Describe the emotion expressed in this image:  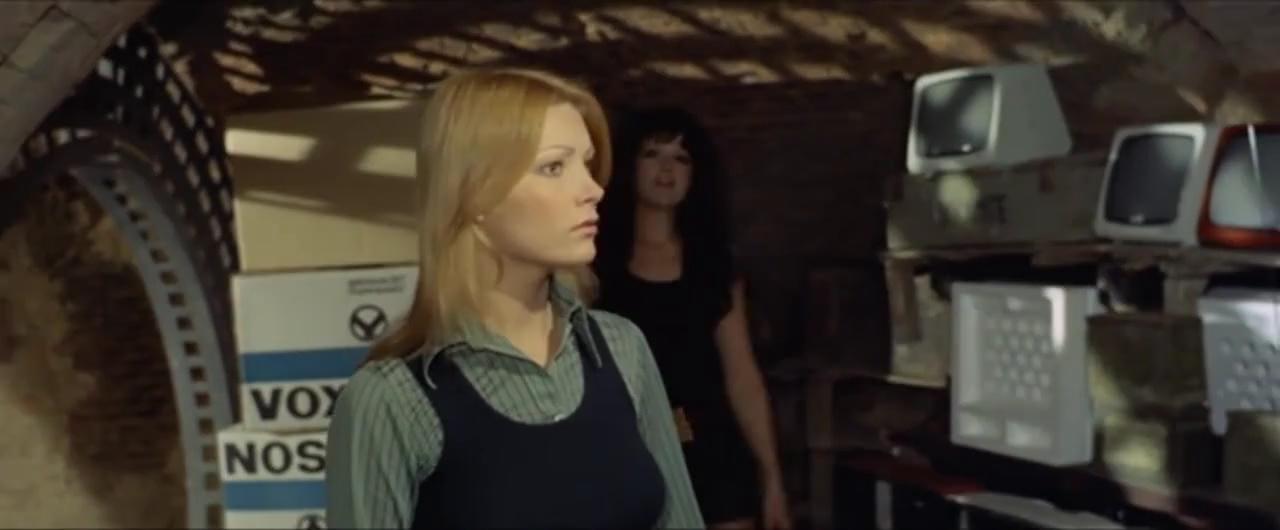
This person displays Suffering, valence and arousal with low intensity.